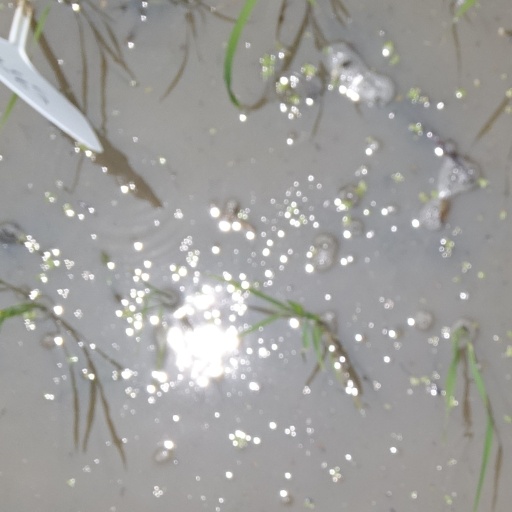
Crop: rice